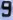
Number: 9